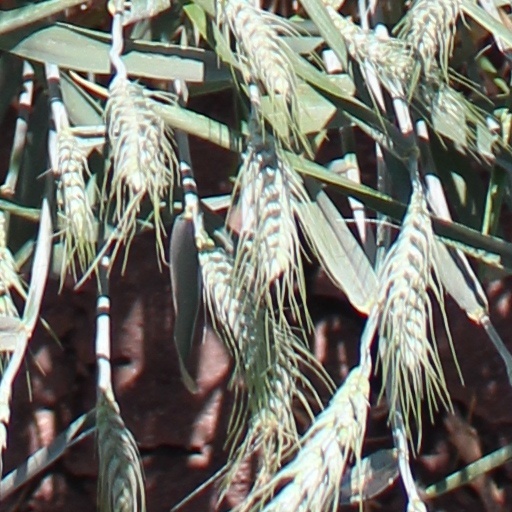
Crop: wheat